History of Odisha

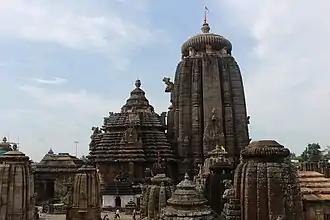
Lingaraj Temple

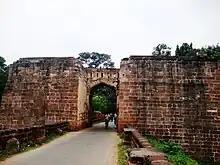
Ruins of Barabati fort in Cuttack.

The Somavamshi dynasty, also known as Keshari dynasty ruled parts of present-day Odisha in eastern India between the 9th and the 12th centuries. Their capitals included Yayatinagara (now modern Binika) and Abhinava-Yayatinagara (now modern Jajpur). The early Somavamshi kings ruled in the region of the eastern part of Dakshina Kosala, which now forms much of western Odisha. The Chaudwar inscription of the earliest known Somavamshi king Janamejaya describes him as "Kosalendra" (i.e. lord of Kosala). During his long reign of 34 years, Janmejaya issued a number of copper-plate grants at various places across western and coastal Odisha. This suggests that Janmejaya consolidated the Somavamshi rule in western Odisha and by his 31st regnal year, he issued three grants from Kataka, which has been identified as Chaudwar near modern Cuttack. This suggests that his influence extended to eastern Odisha by the end of his reign.